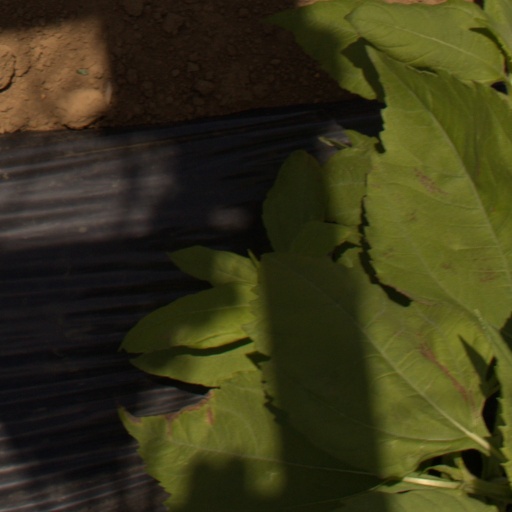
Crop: Jerusalem artichoke